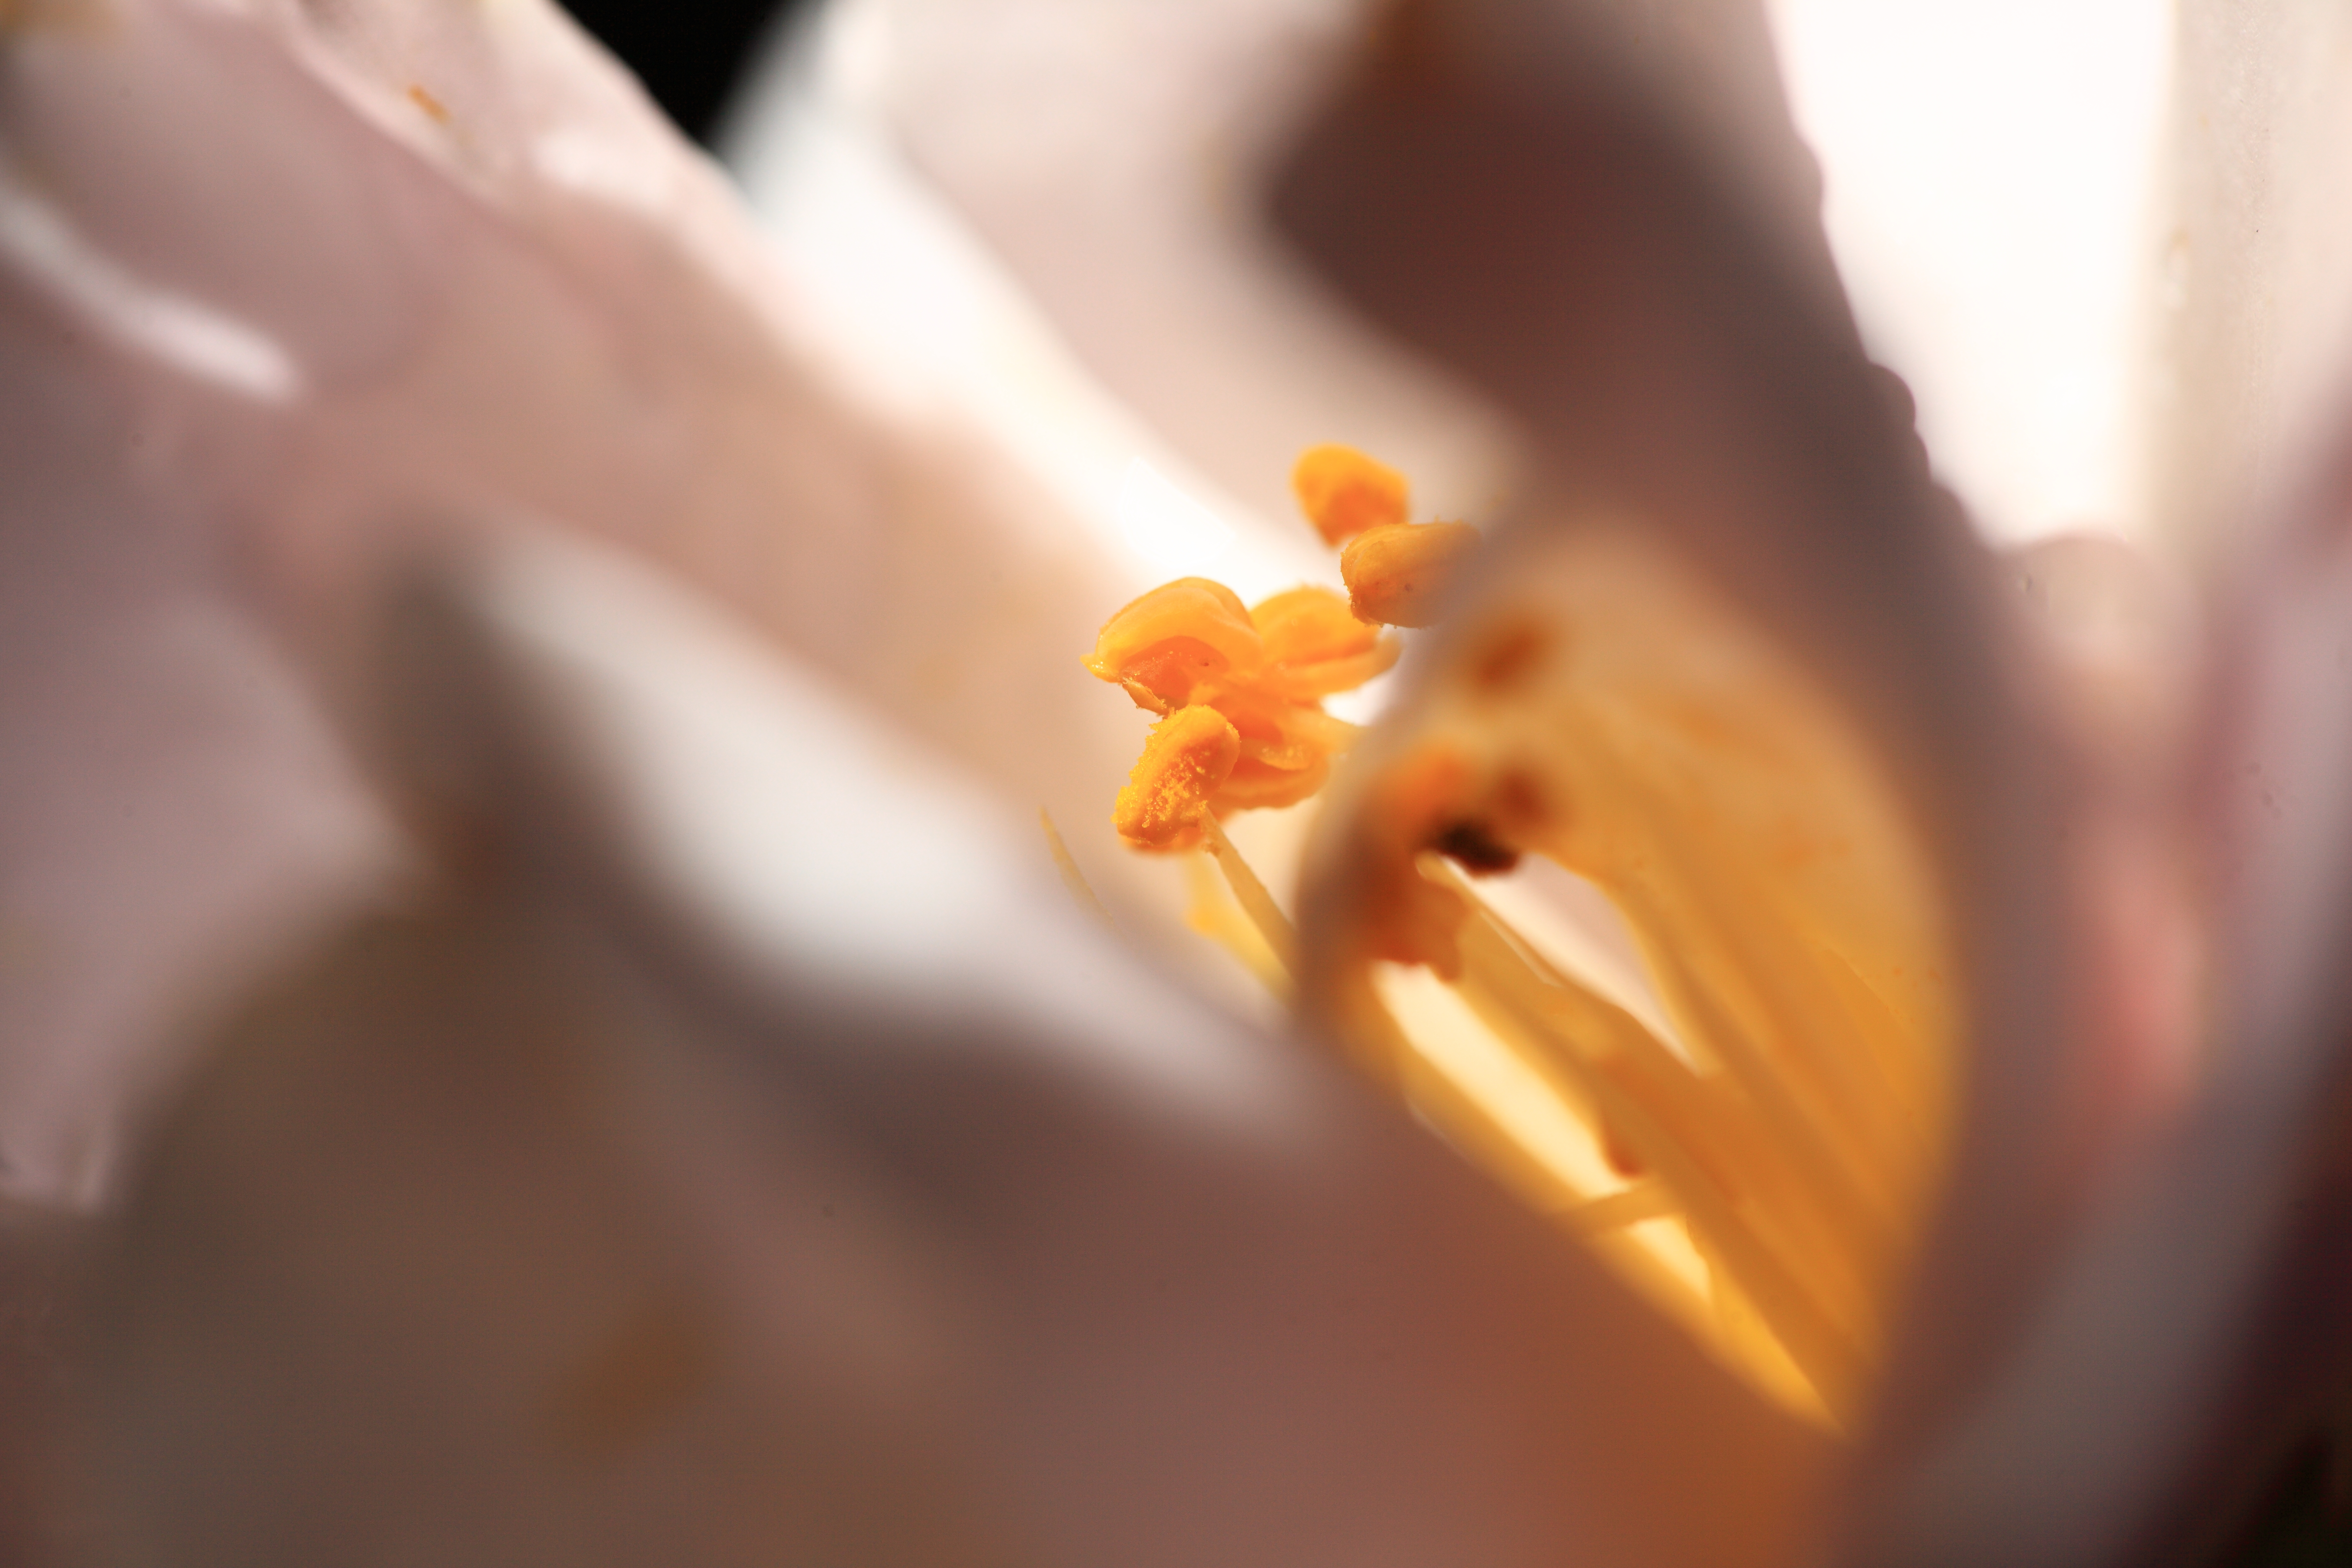
hand, plant, photography, sunlight, leaf, flower, petal, food, high, produce, color, yellow, close up, eye, skin, 5d, hires, organ, markii, hi, res, resolution, camellia, macro photography, flavor